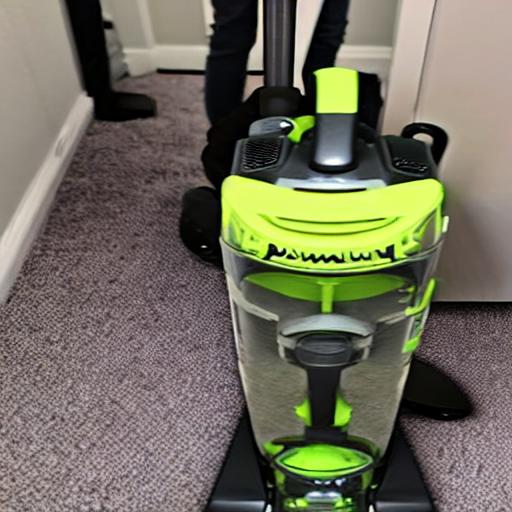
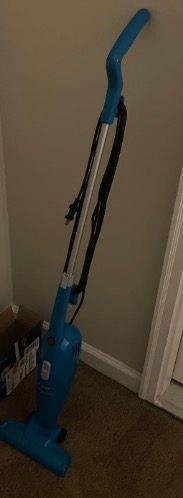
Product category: items_vacuum
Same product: no